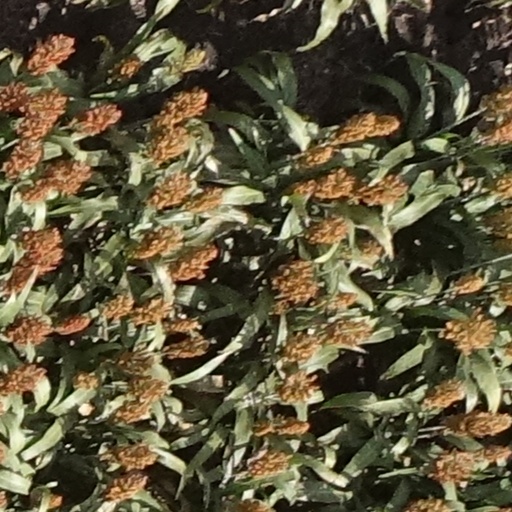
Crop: sorghum